Macon County Courthouse (Illinois)

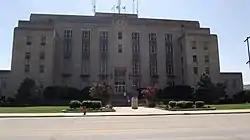
Facade

The Macon County Courthouse is a government building in Decatur, the county seat of Macon County, Illinois, United States. Completed in 1940, it is the fourth courthouse in the county's history.